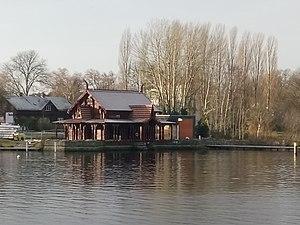
La décoration de pignon en Scandinavie dans l’habitat traditionnel et rural des pays nordiques est intimement liée à la construction en bois et aux bâtiments en rondins empilés. Contrairement à d’autres régions européennes où la maison principale fait l’objet d’une attention plus particulière de la part des propriétaires, l’ornementation concerne à la fois l’habitation principale et les bâtiments annexes comme de simples greniers, des étables ou des fenils isolés pour lesquels la sculpture traditionnelle sur bois apporte des panneaux sculptés et des bas-reliefs qui complètent les motifs ornementaux des sommets de pignon. Alors qu’elle a quasi disparu dans de nombreuses régions scandinaves méridionales, elle s’est encore maintenue dans les régions de montagne, de hauts plateaux et de contrées très boisées à l’écart des axes de communication. La décoration supérieure du pignon joue soit sur un motif croisé, soit sur la verticalité d’un poteau, soit enfin sur les deux cumulés comme dans le stabbur sur la photographie ci-contre.